The Beauty Stone

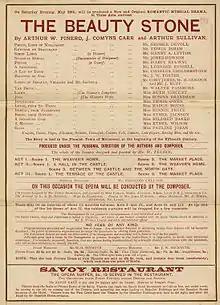
Savoy Theatre programme

"The Beauty Stone" premiered at the Savoy Theatre on 28 May 1898. Sullivan conducted the premiere, as he always did with his operas. It closed on 16 July 1898 after a run of just 50 performances, making it the least successful of Sullivan's operas. In contrast, the most successful shows that opened in London in 1898 had far longer runs: "The Belle of New York" (697 performances); "A Greek Slave" (349 performances); and "A Runaway Girl" (593 performances). The cast of "The Beauty Stone" included Savoy regulars Walter Passmore, Rosina Brandram, Ruth Vincent, Emmie Owen and Henry Lytton. Some of the music is more challenging than the typical Savoy Opera, and so Sullivan insisted on casting several opera singers, including Covent Garden opera soprano Pauline Joran as Saida (at an increased salary), and the size of the chorus was increased. Choreography was by John D'Auban. Costumes by Percy Anderson and sets by William Telbin, Jr. (d. 1931) were universally praised by the critics.